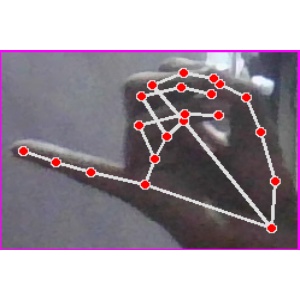
अक्षर: च